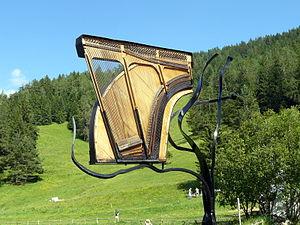
François-René Duchâble, né le 22 avril 1952 à Paris, est un pianiste français.
Valdeblore est une commune française située dans le département des Alpes-Maritimes, en région Provence-Alpes-Côte d'Azur.